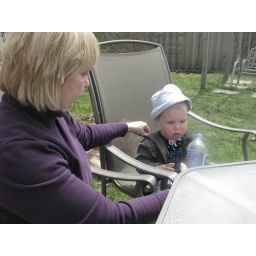
sipping on a water bottle in the backyard with Nana